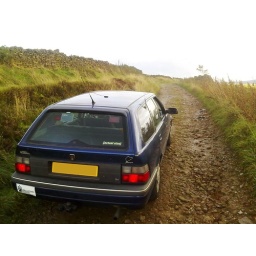
NEVER trust GPS to take you down roads you can actually traverse in a road car